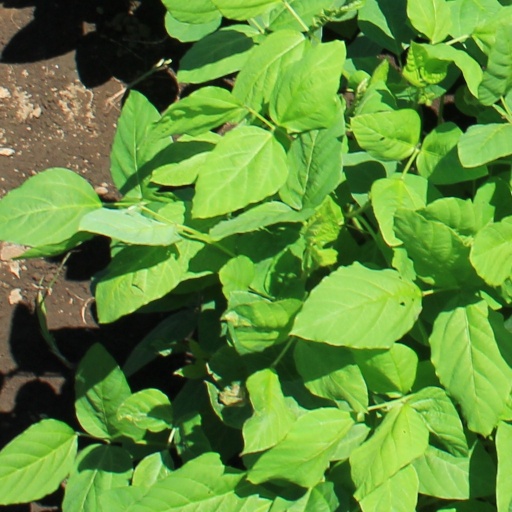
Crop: soybean